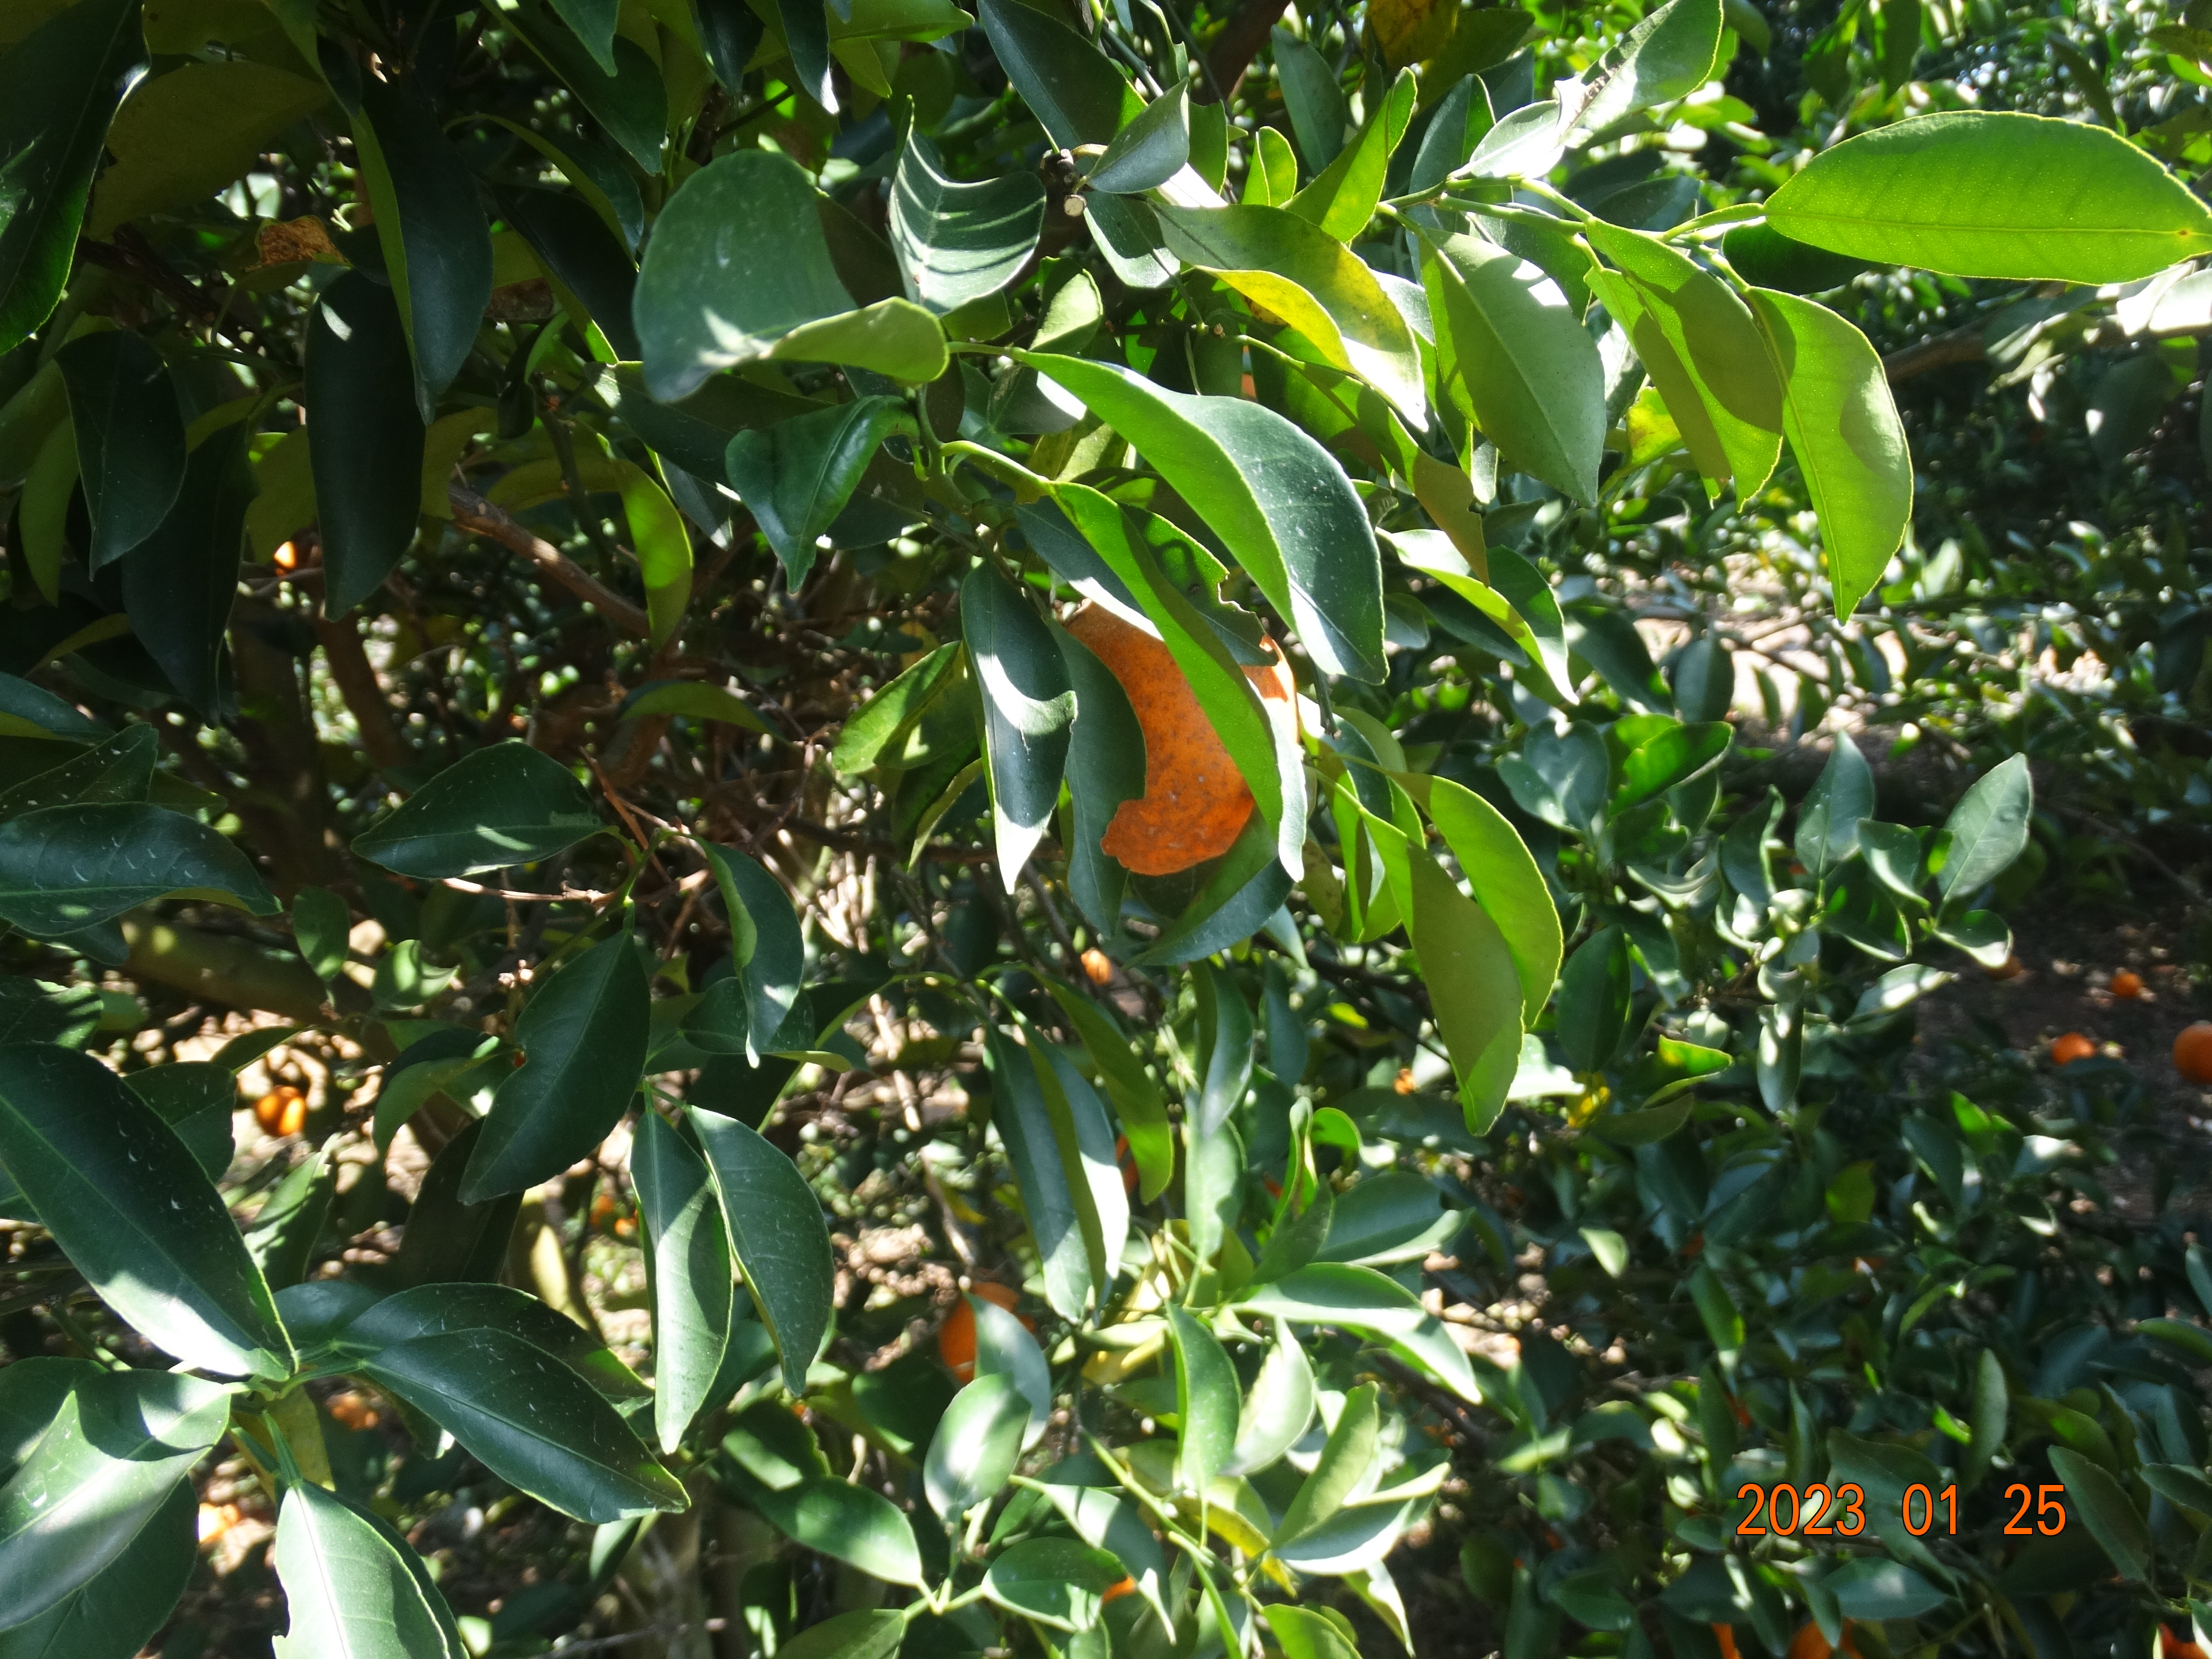
Citrus fruit variety: ponkan